Chernobyl disaster

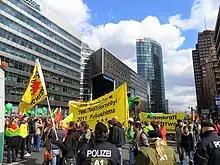
Nuclear power protest in Berlin, 2011

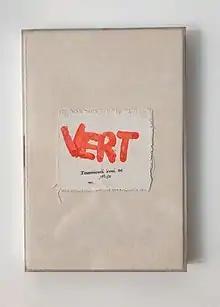
After Chernobyl, nuclear debate became a topic in galleries and exhibitions. Artwork by French-American Jean Dupuy in 1986 dedicated to Chernobyl disaster.

It is difficult to establish the total economic cost of the disaster. According to Mikhail Gorbachev, the Soviet Union spent 18 billion Rbls ($ in today's dollars) on containment and decontamination, virtually bankrupting itself. In 2005, the total cost over 30 years for Belarus was estimated at US$235 billion. Gorbachev later wrote that "the nuclear meltdown at Chernobyl...was perhaps the real cause of the collapse of the Soviet Union."